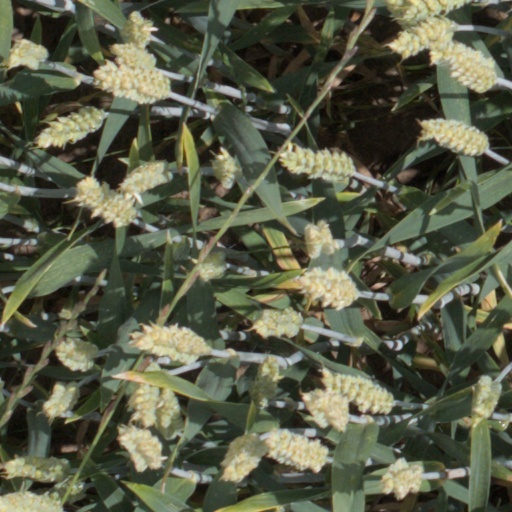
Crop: wheat